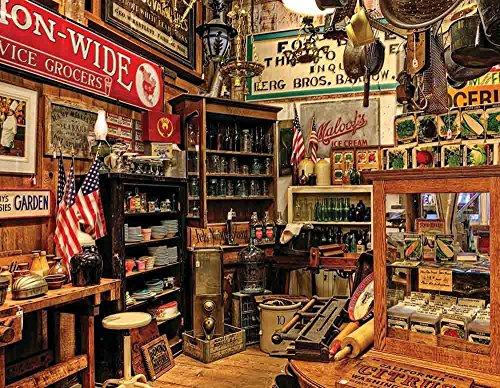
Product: Springbok Puzzles - Americana - 500 Piece Jigsaw Puzzle - Large 18 Inches by 23.5 Inches Puzzle - Made in USA - Unique Cut Interlocking Pieces
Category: Toys & Games | Puzzles | Jigsaw Puzzles
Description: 500 PIECE JIGSAW PUZZLE - Featuring a finished size of 23.5 inches by 18 inches with a precision cut that ensures a tight, interlocking heirloom-quality puzzle.
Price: $13.69
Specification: ProductDimensions:18x23x1inches|ItemWeight:1.28ounces|ShippingWeight:1.2pounds(Viewshippingratesandpolicies)|ASIN:B00LT92RQG|Itemmodelnumber:33-01504|Manufacturerrecommendedage:36months-15years